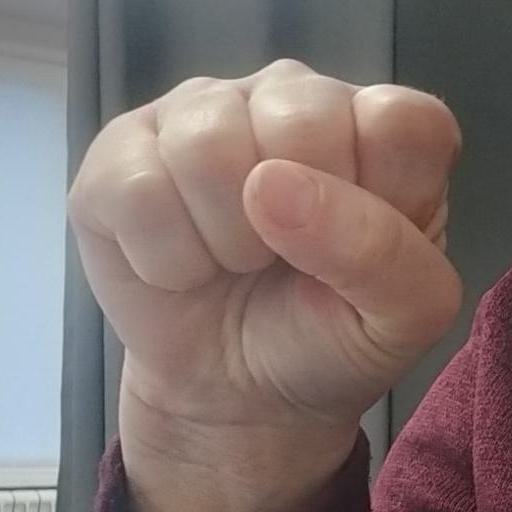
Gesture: fist